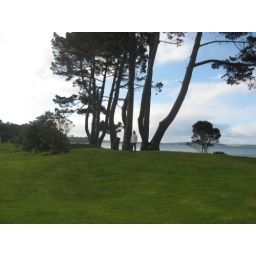
Standing near the shore with tall trees and the greenest grass you've ever seen.